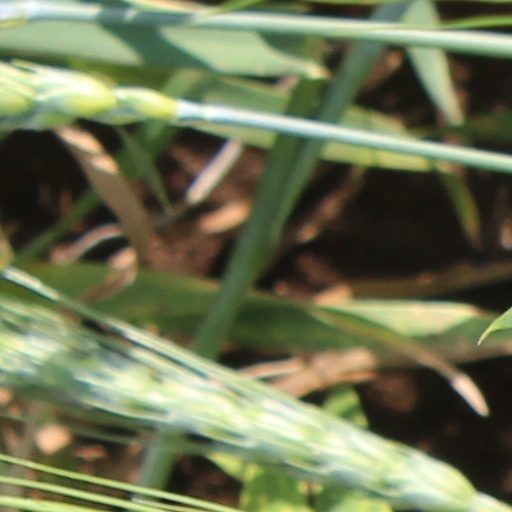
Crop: wheat